George Pardee House

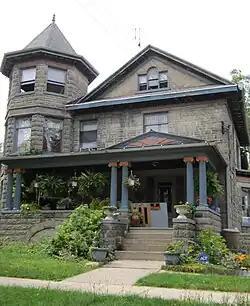

The George Pardee House is a single-family home located at 603 North Ball Street in Owosso, Michigan. It was listed on the National Register of Historic Places in 1980.